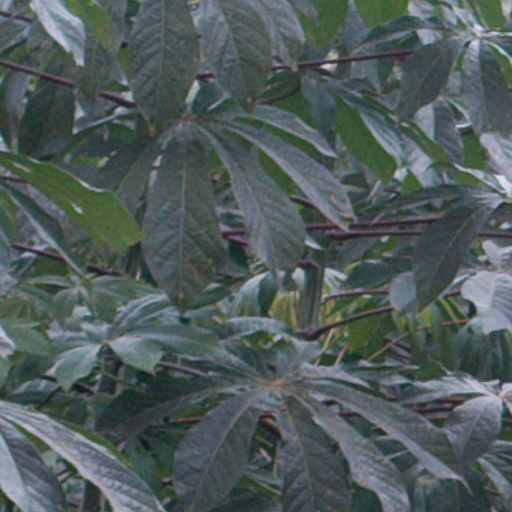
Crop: cassava